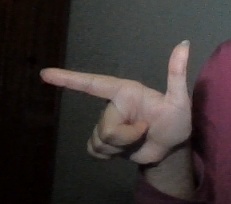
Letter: yaa